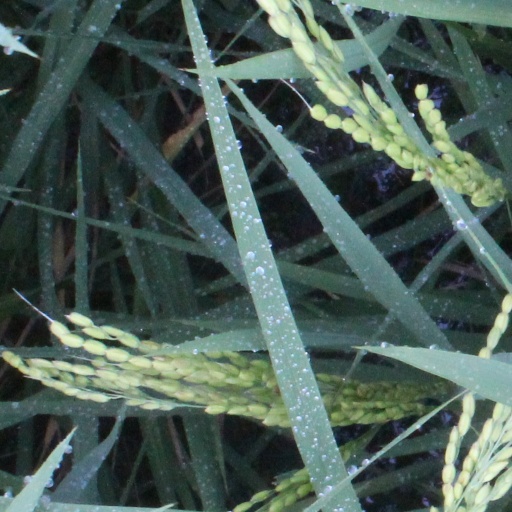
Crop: rice